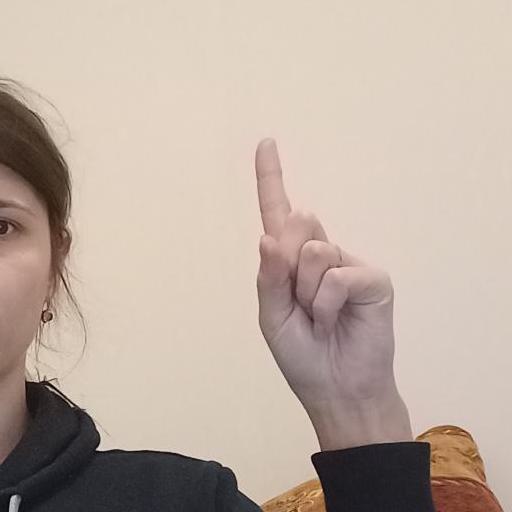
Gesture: one